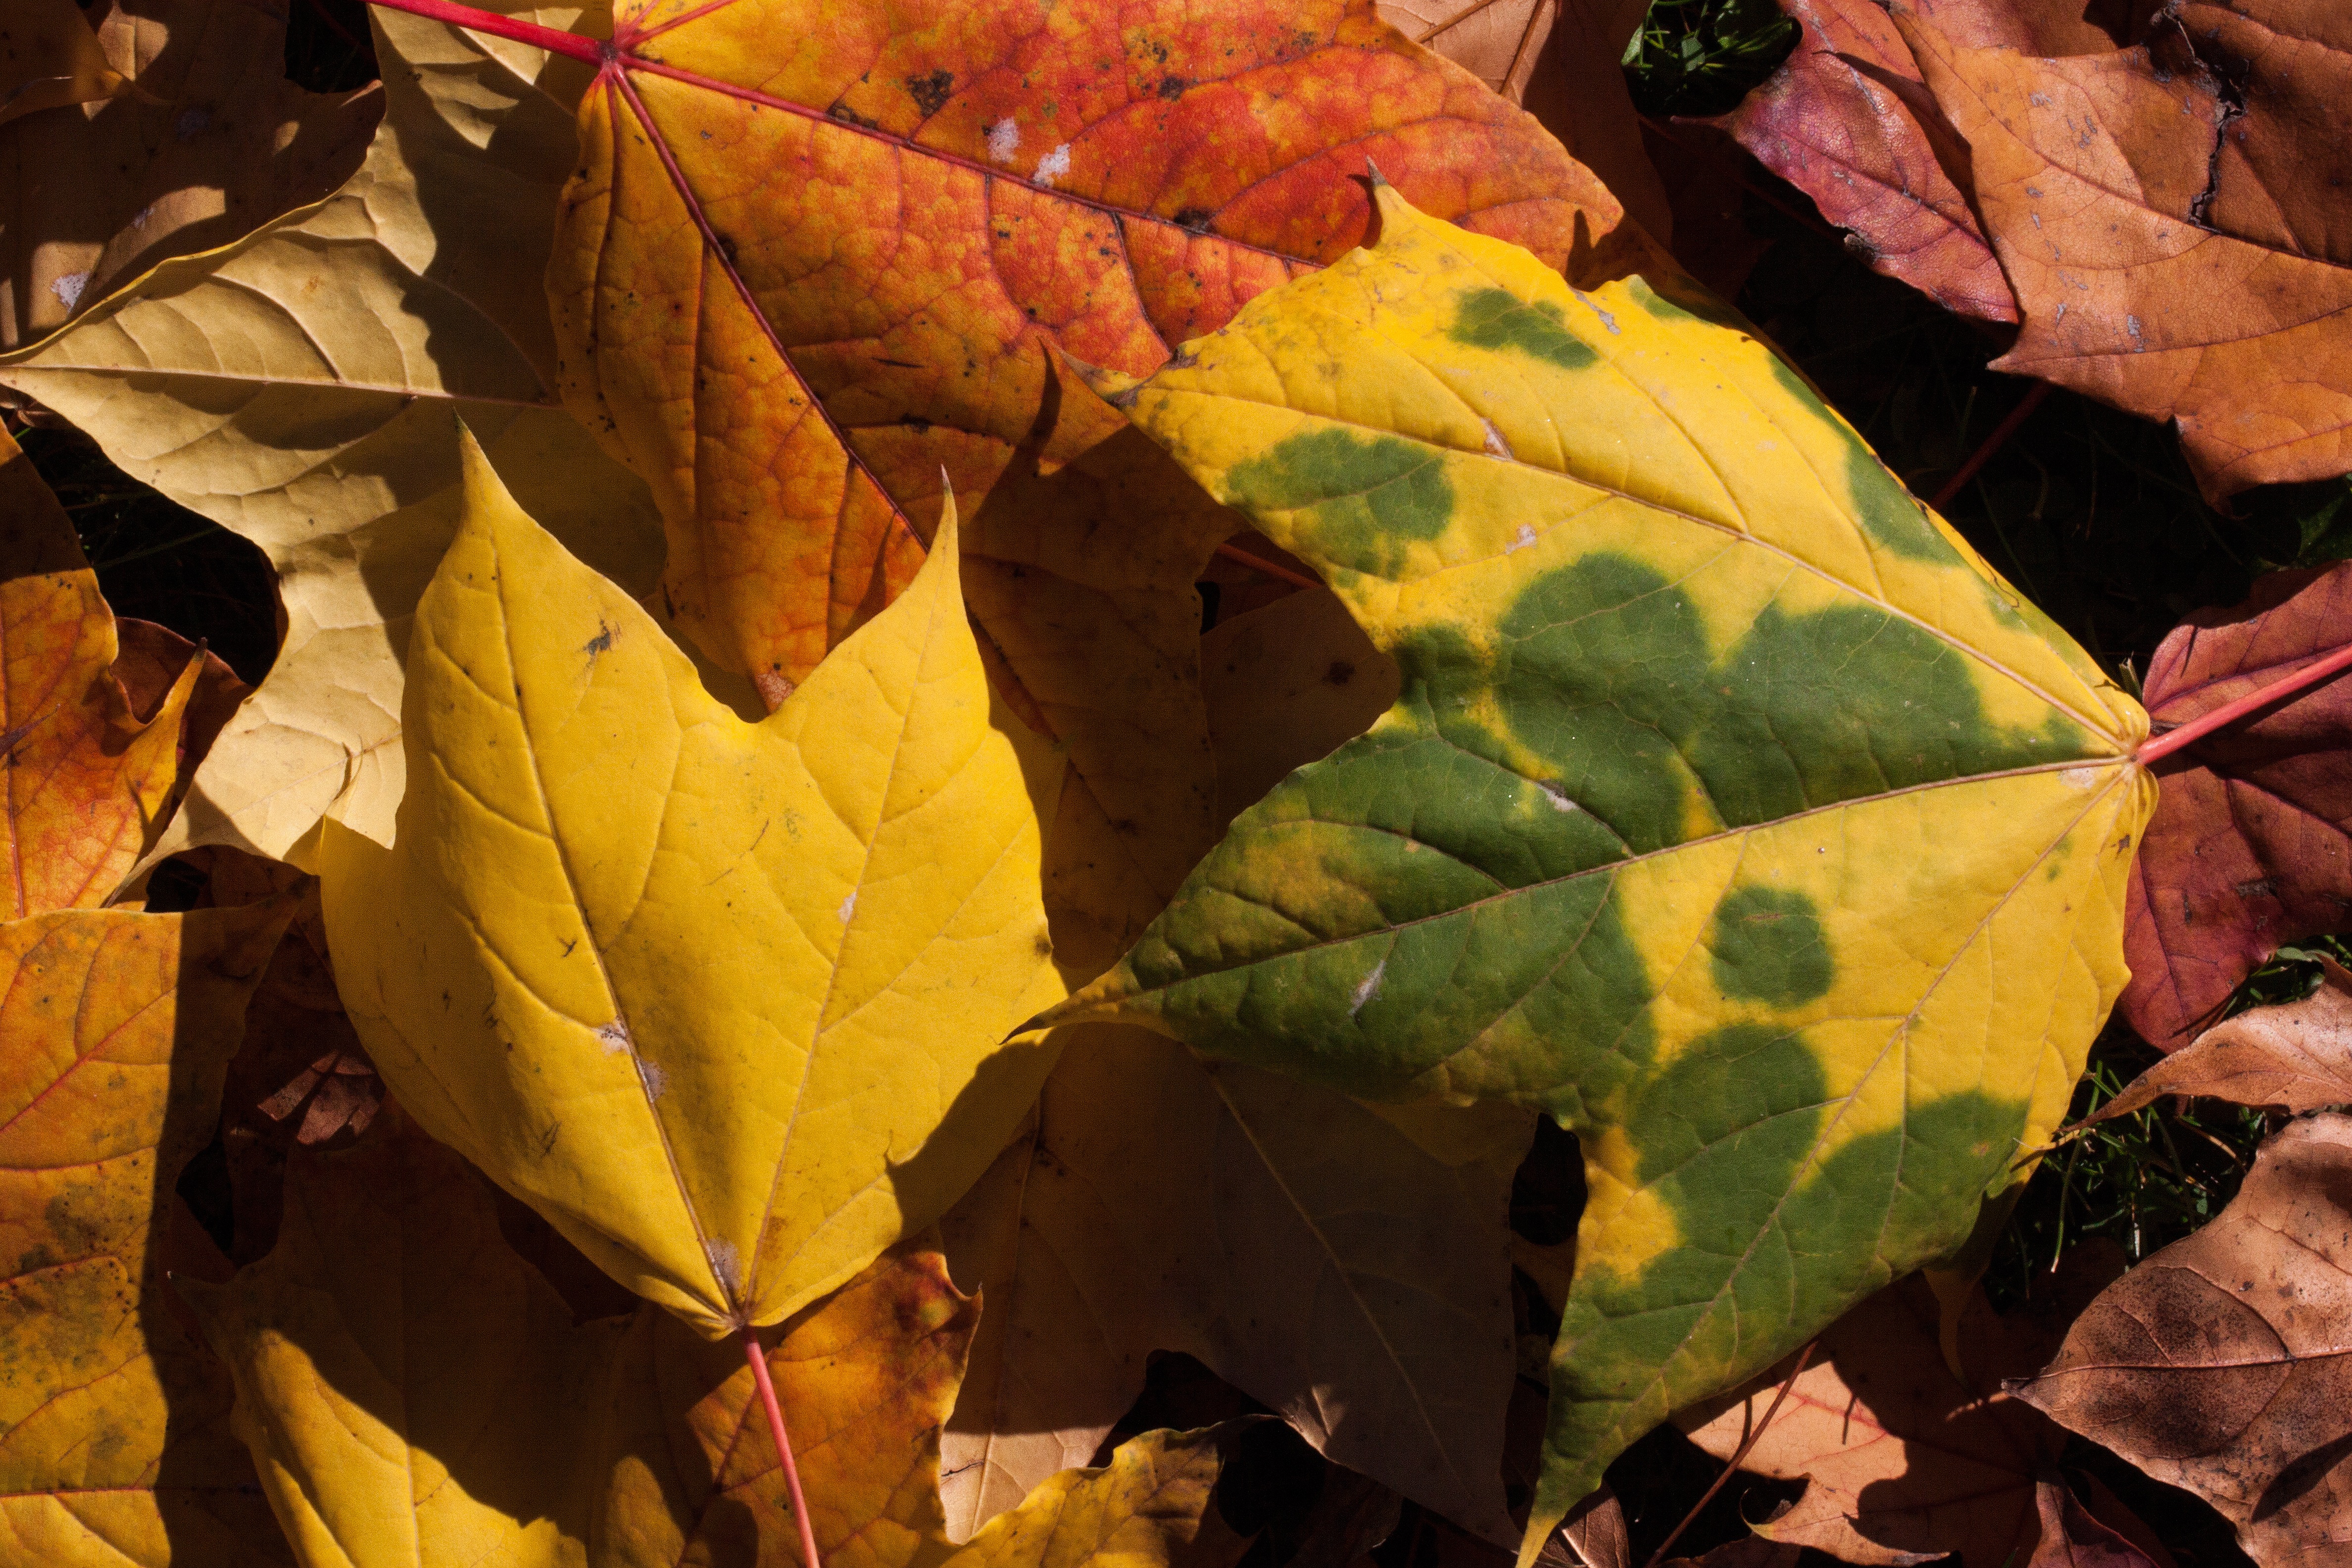
tree, nature, branch, plant, leaf, flower, orange, autumn, brown, botany, colorful, yellow, flora, season, maple, maple leaf, leaves, sunny, background, deciduous, fall foliage, leaves in the autumn, golden autumn, on the ground, fallen down, green points